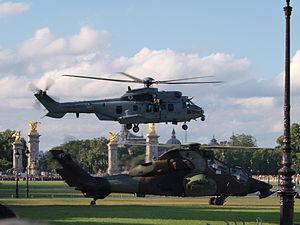
L’histoire militaire de la France couvre deux millénaires d'histoire à travers la France, l'Europe et les anciennes colonies françaises.